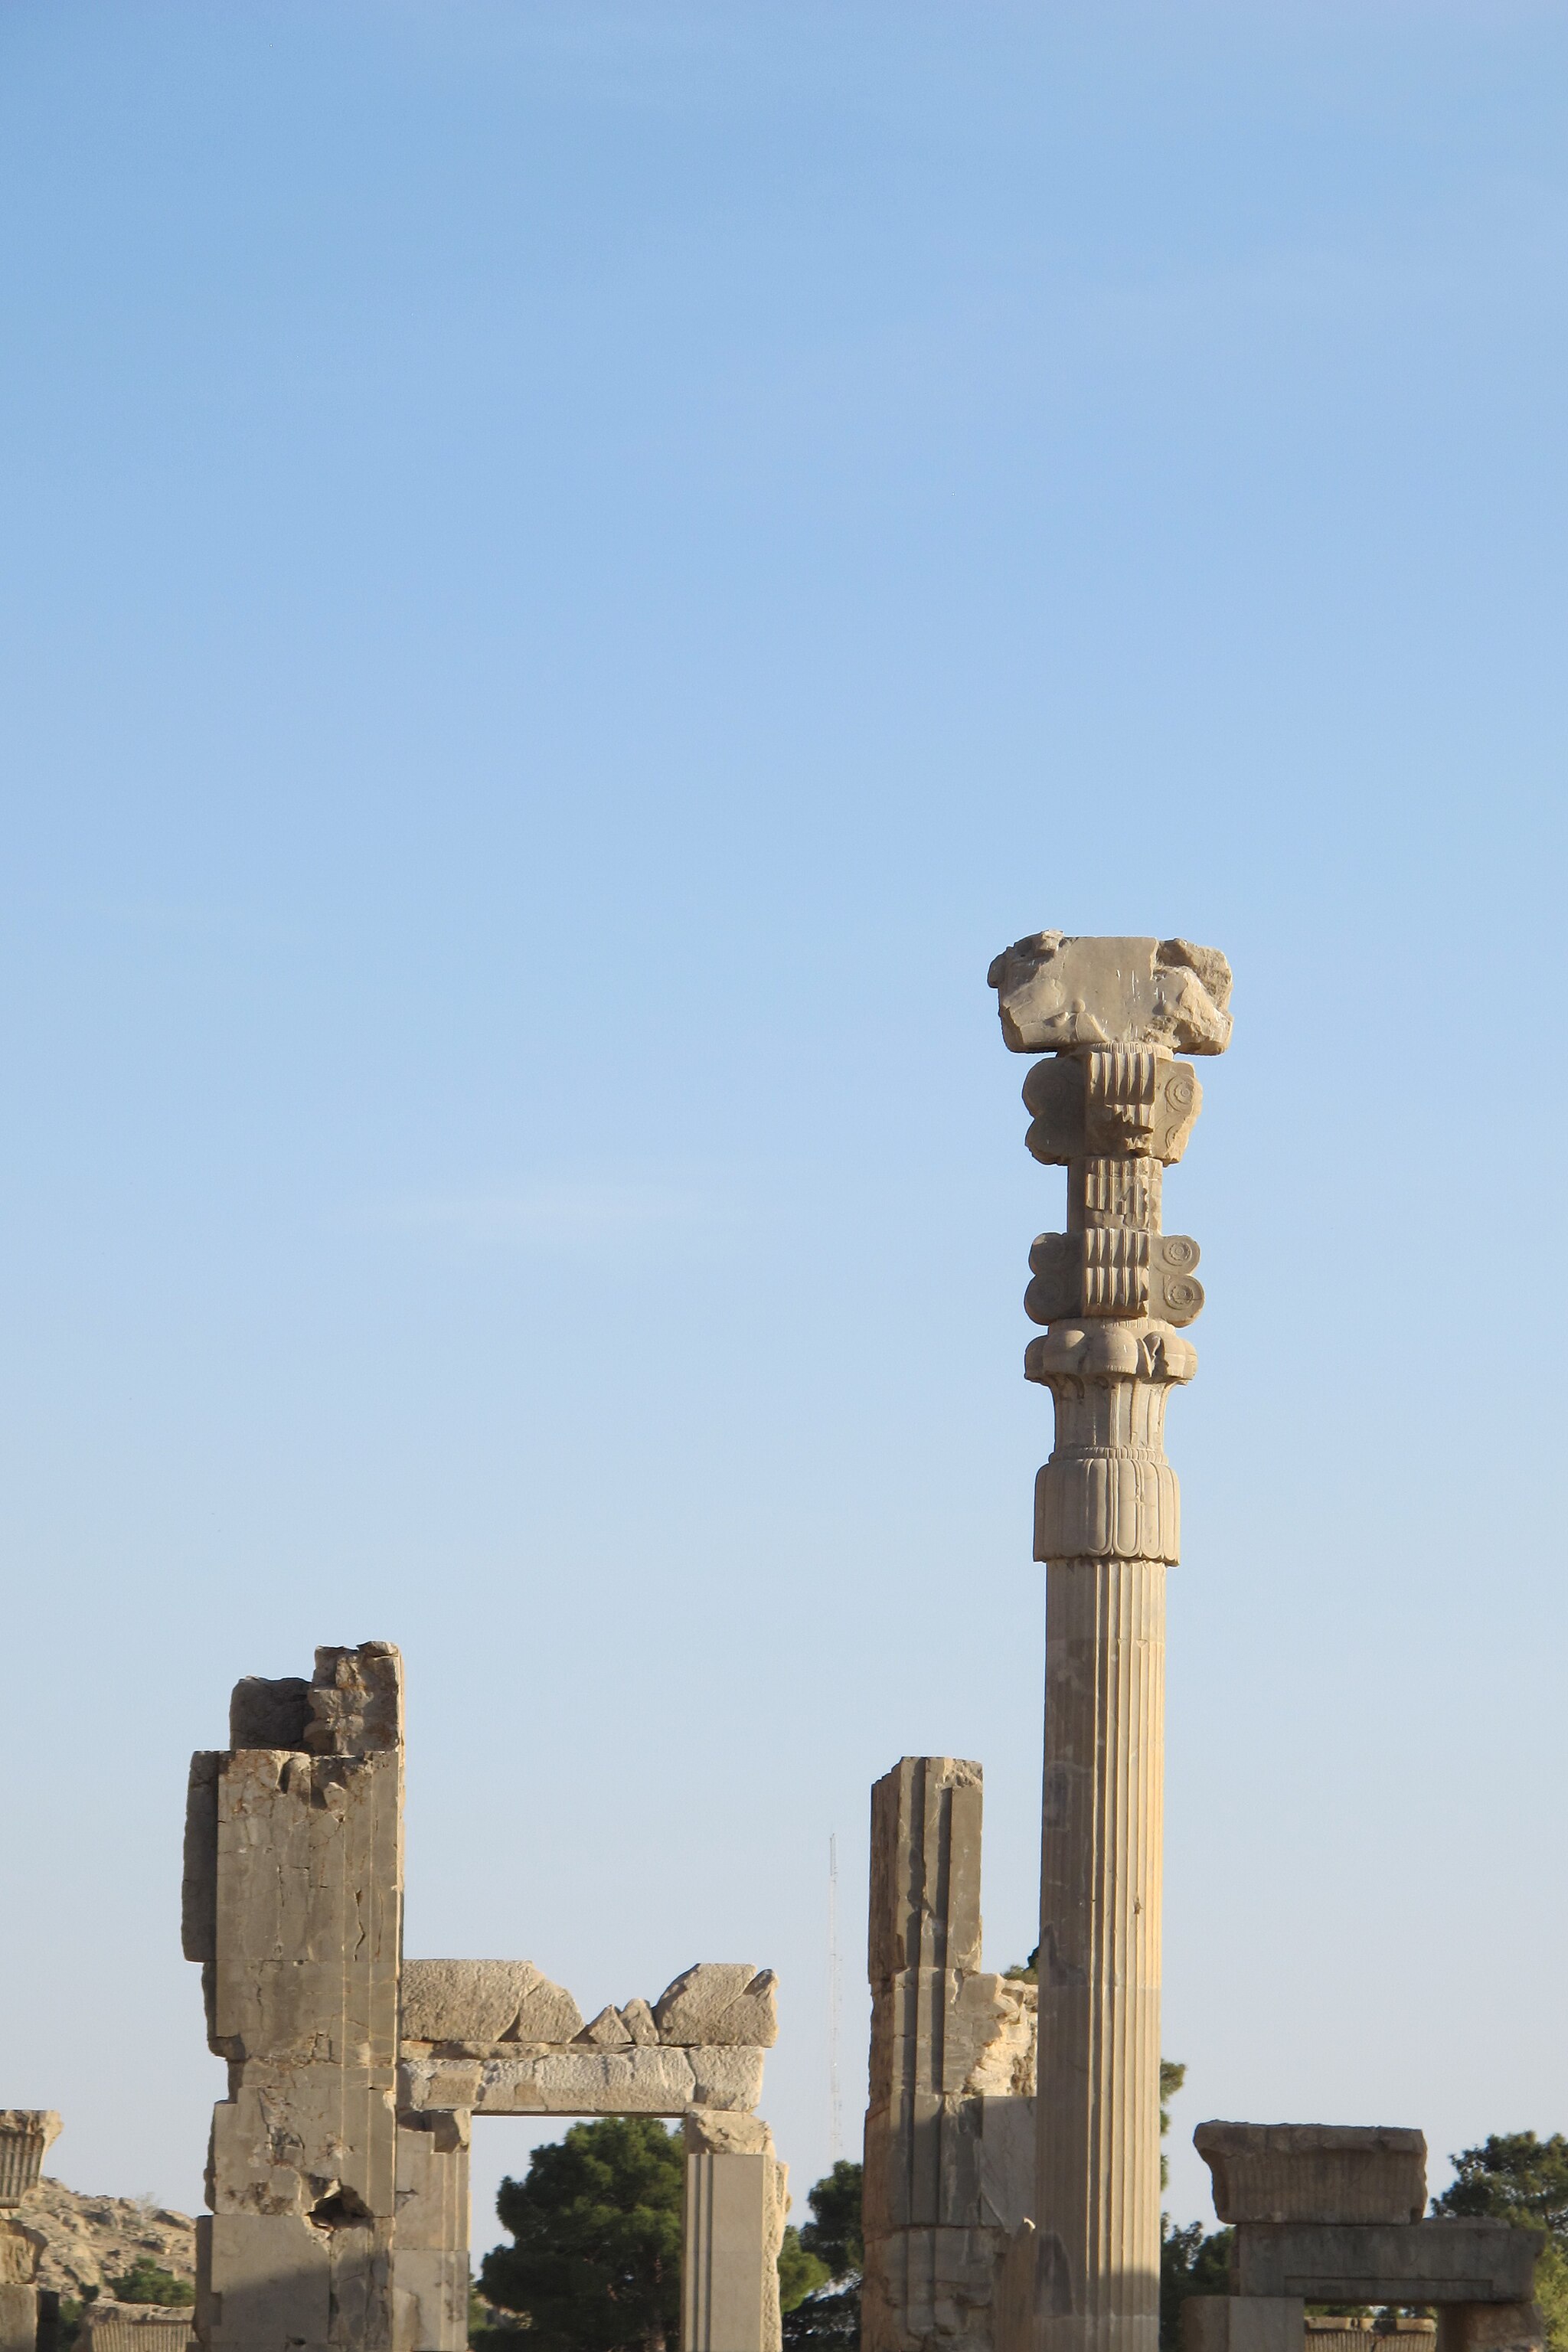
Title: تخت جمشید به روایت مینیک35
Date: 2016-07-16 23:30:28
Categories: Images from Wiki Loves Monuments 2018, Self-published work, Cultural heritage monuments in Iran with known IDs, Uploaded via Campaign:wlm-ir, Images from Wiki Loves Monuments in Marvdasht, 2016 in Persepolis, Images from Wiki Loves Monuments 2018 in Iran, Columns in Gate of All Nations